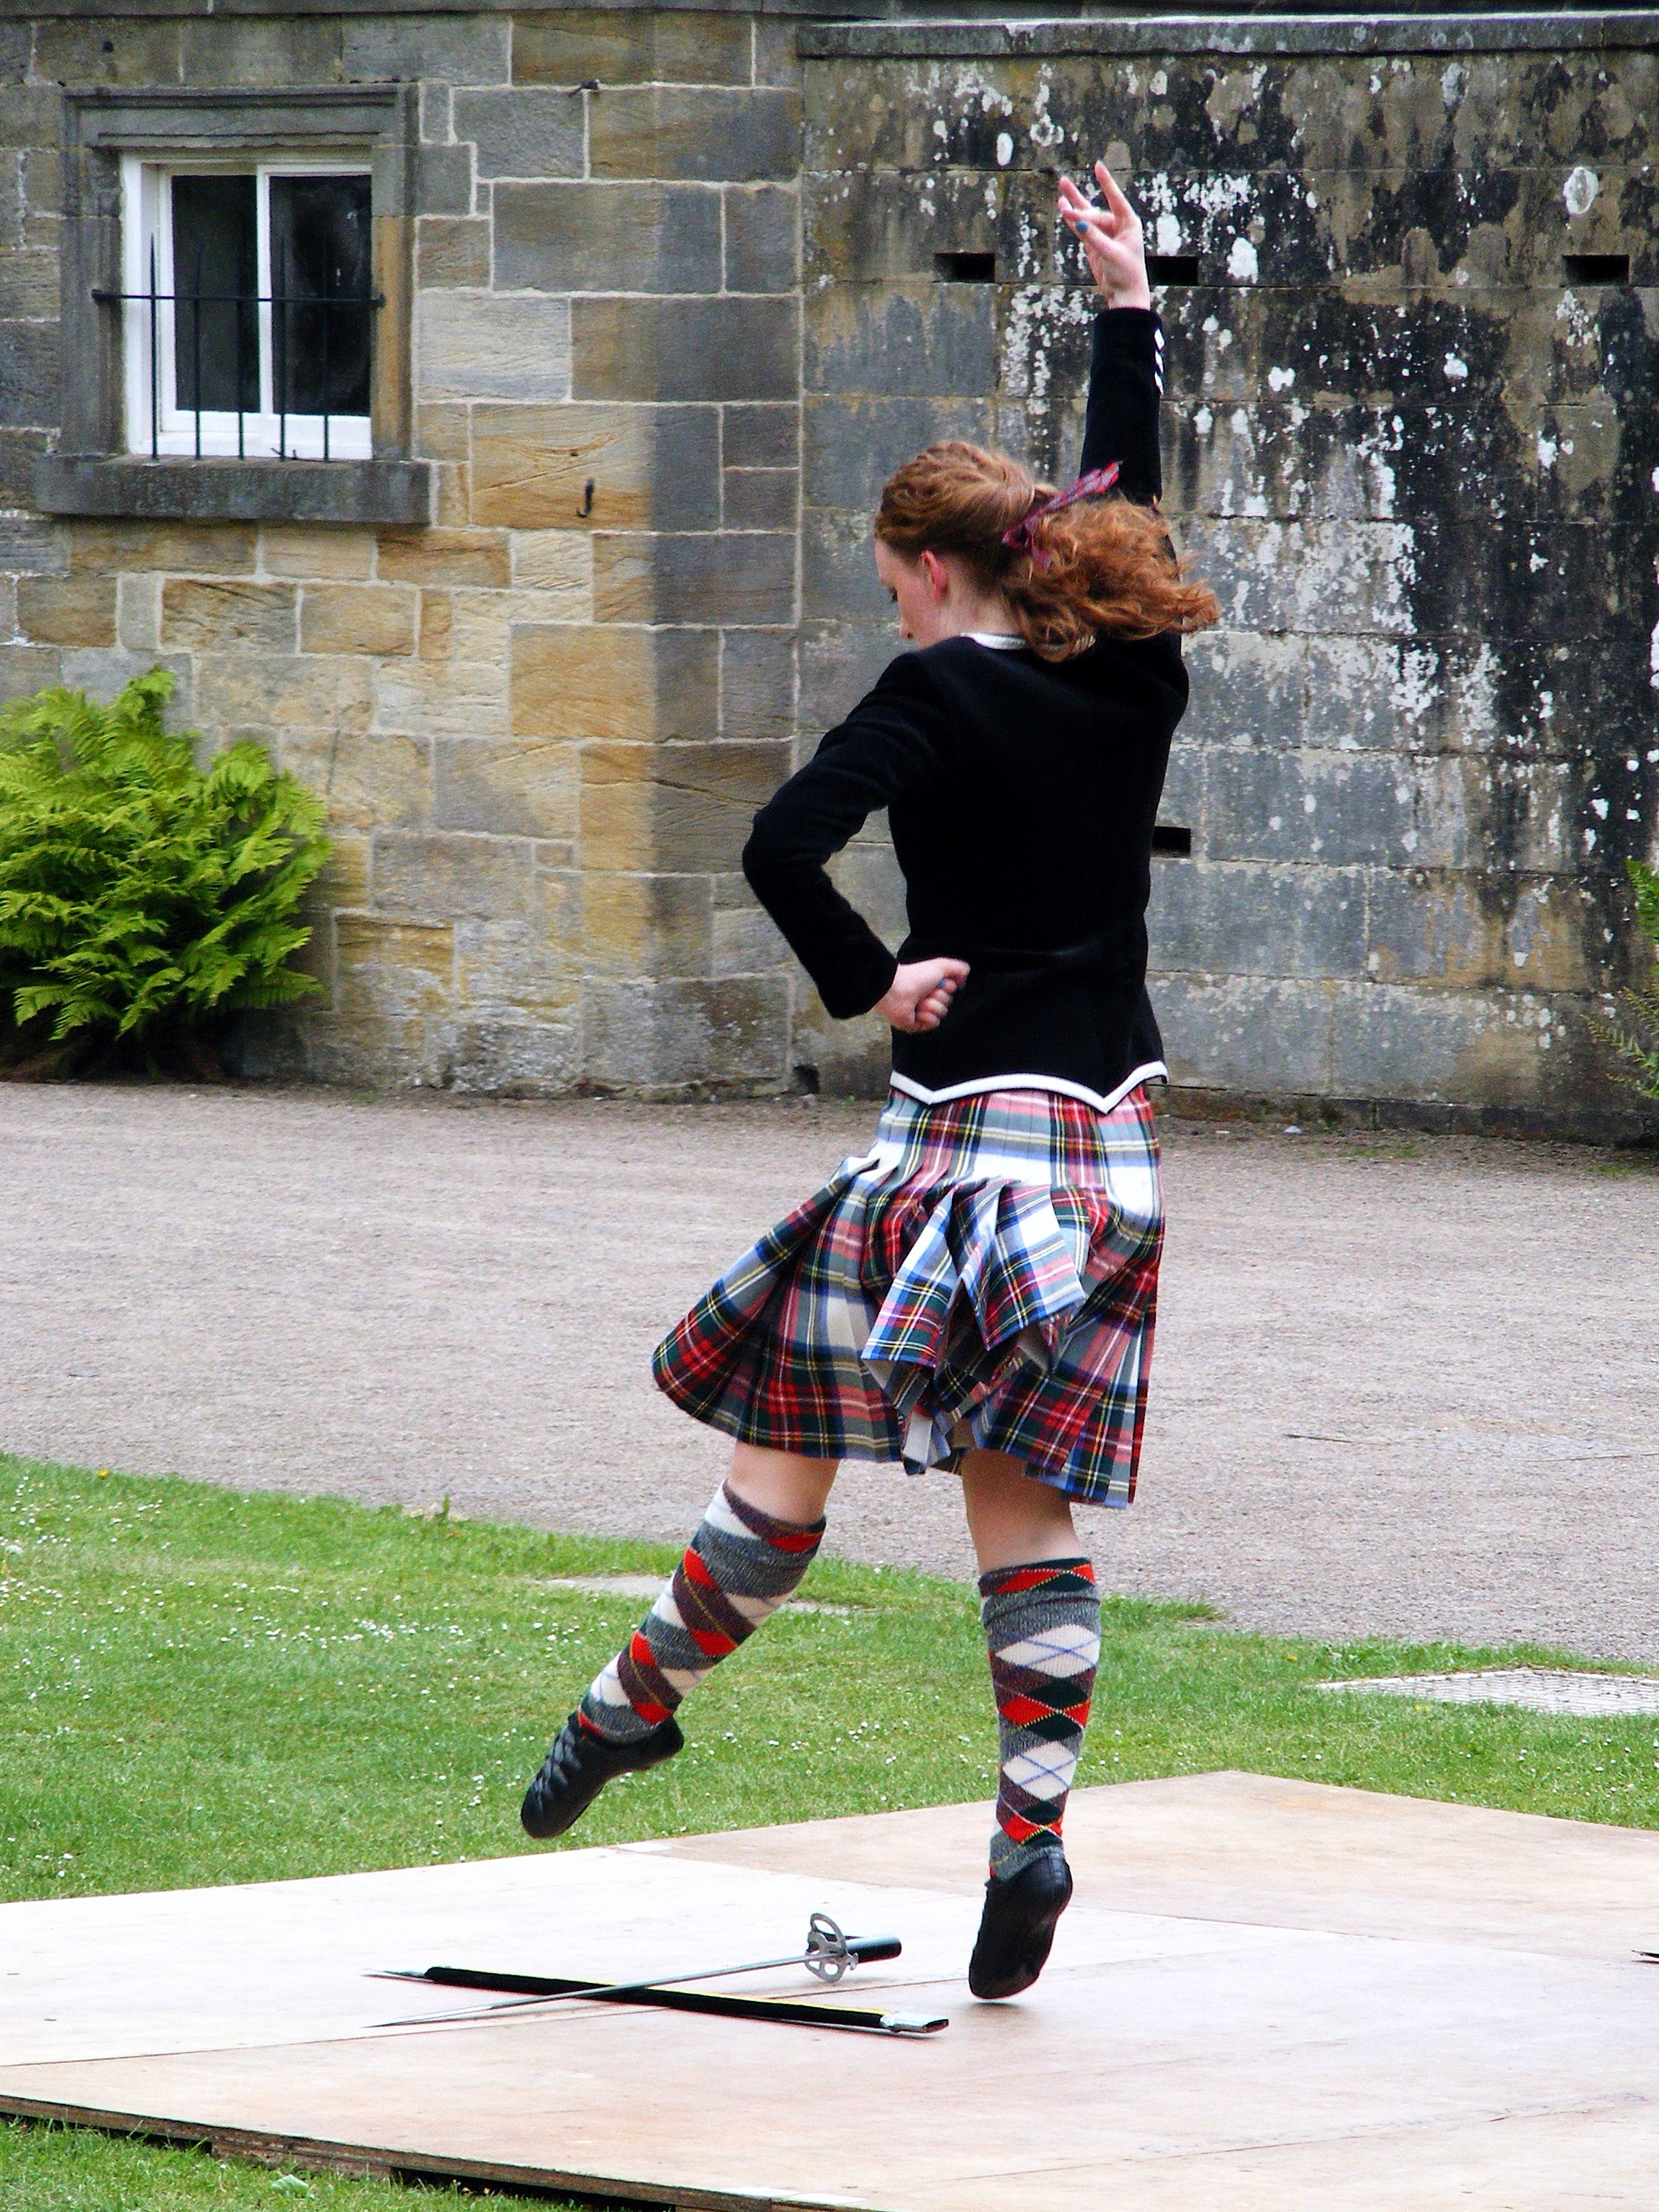
girl, hair, dance, spring, red, brown, fashion, clothing, historic, black, movement, highland, garment, sword, dancer, footwear, history, scotland, tradition, socks, clothes, traditional, entertainment, kilt, poise